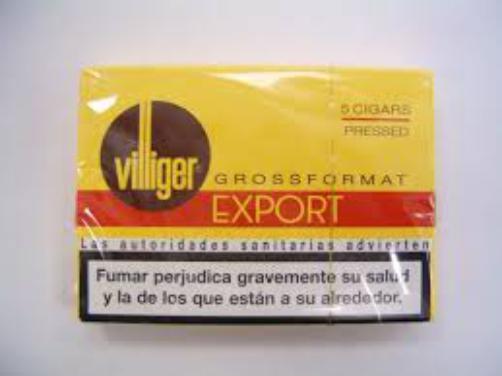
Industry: Necessities